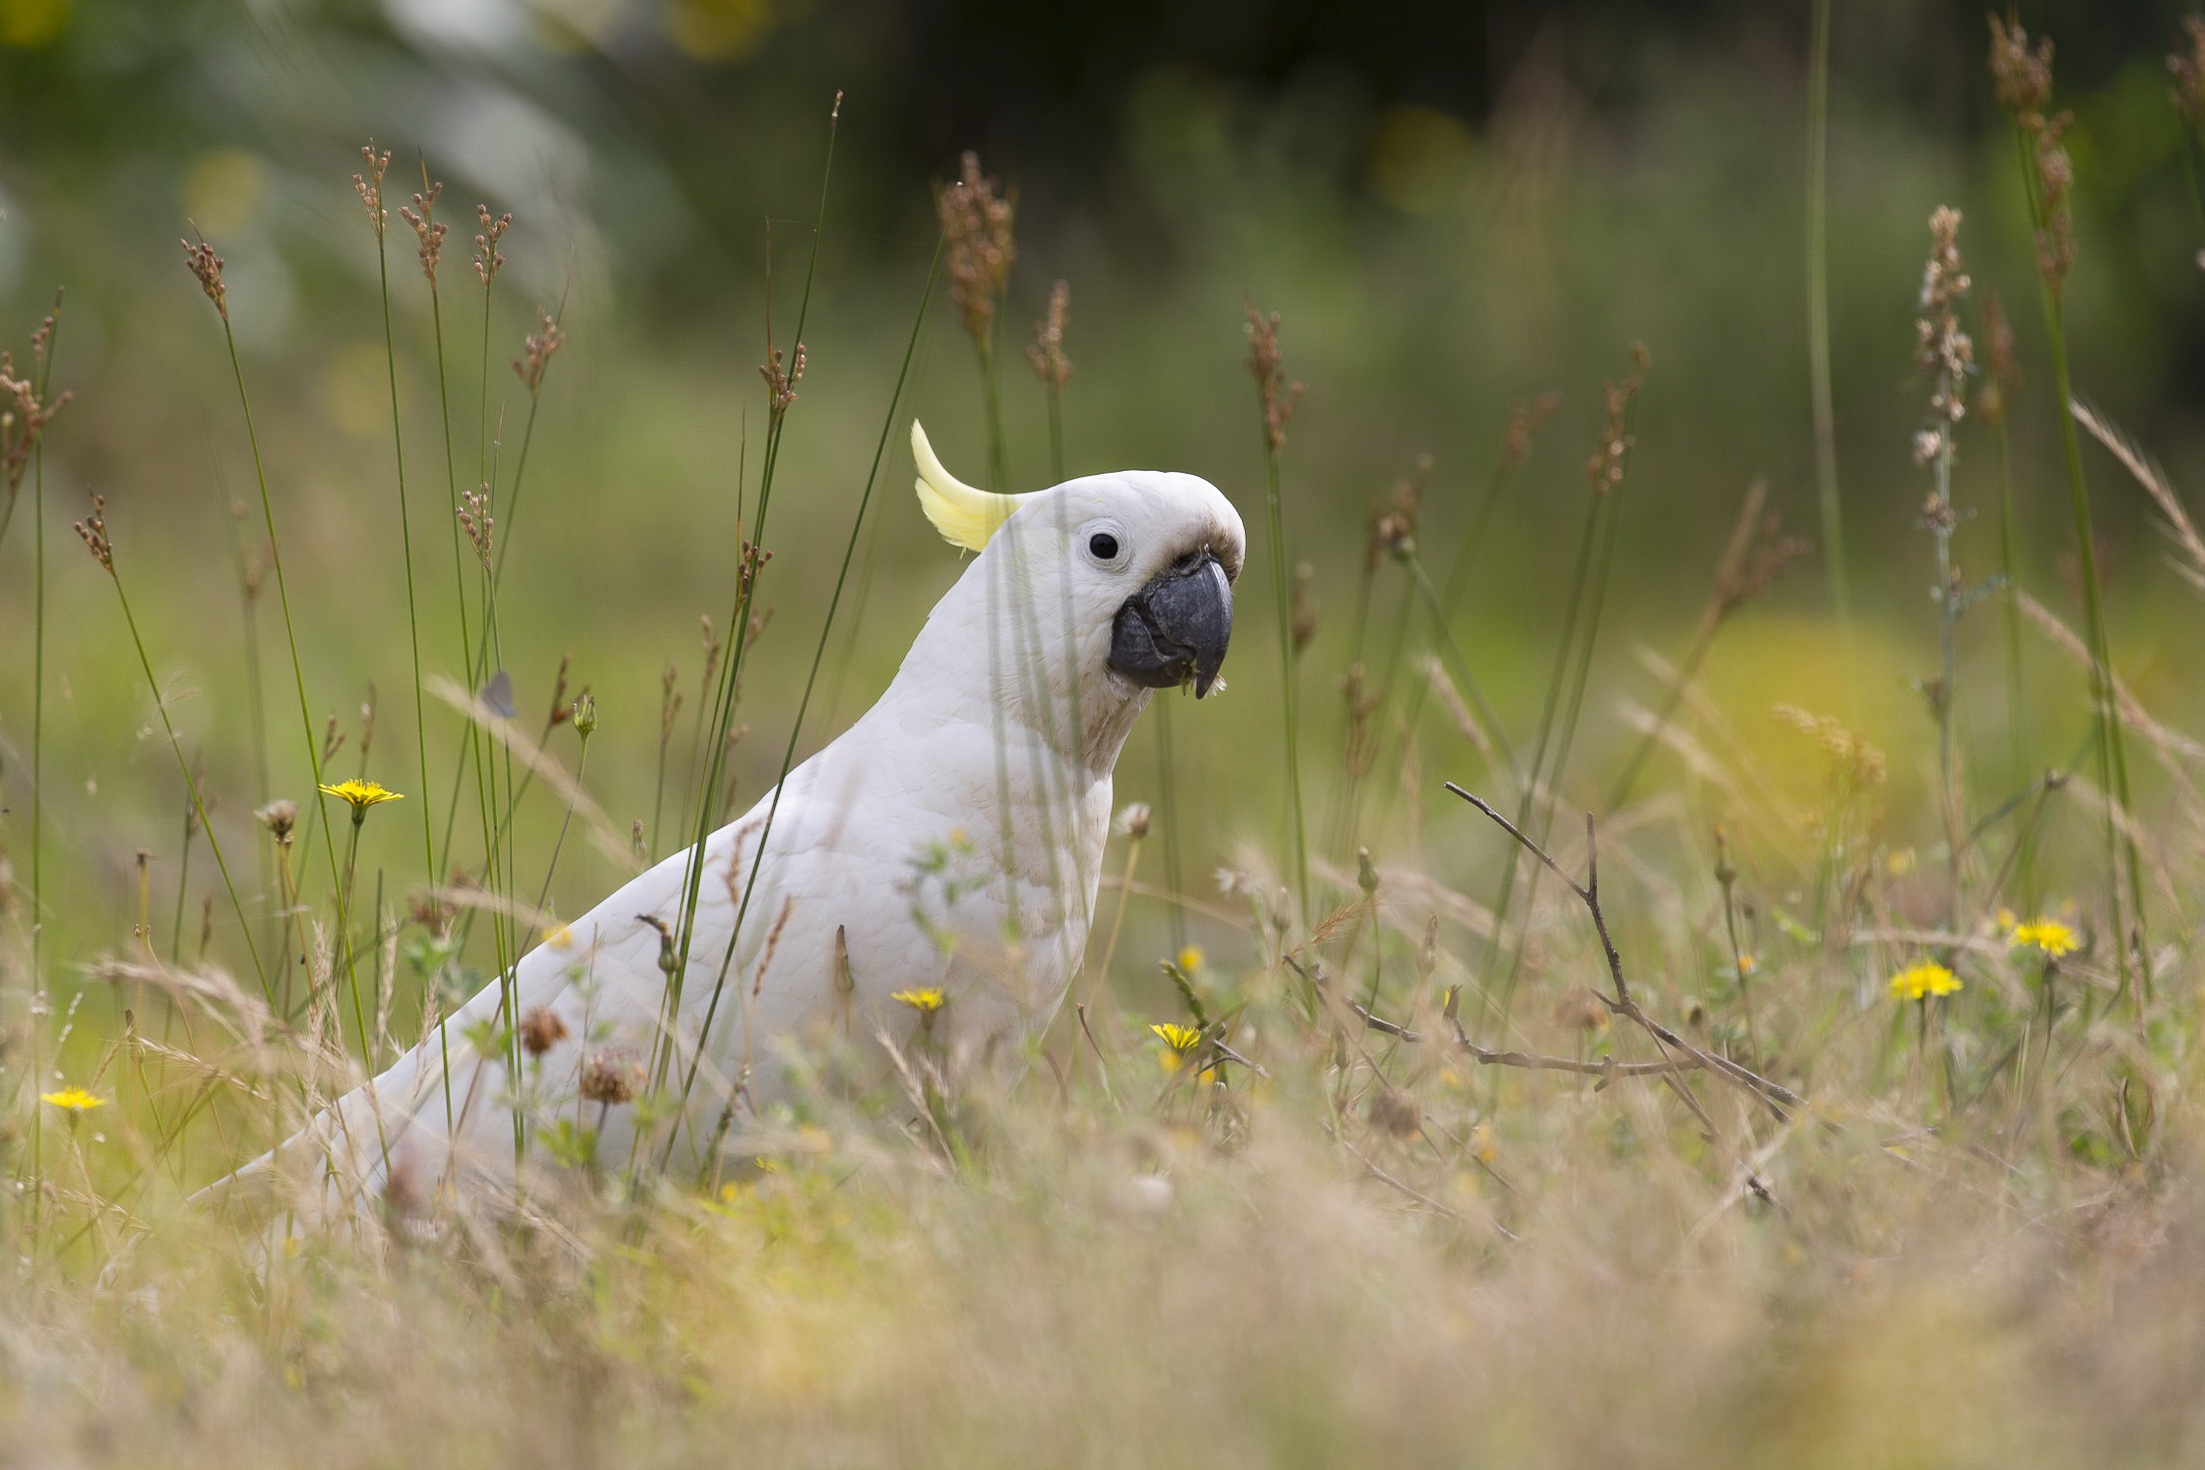
dog, nature, mammal, vertebrate, fauna, wildlife, grass, dog like mammal, flower, meadow